Pullen Park

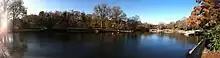
Pullen Park's Lake Howell

Pullen Park was founded on March 22, 1887, when Richard Stanhope Pullen of Pullen Plantation donated farmland to the City of Raleigh expressly to be used as a space for recreational enjoyment of its citizens and visitors. This land became Pullen Park, the first public park in North Carolina, although its founder, always shying from thanks and publicity, opposed giving it his name. A "Committee on Public Parks" was formed to oversee the transformation from farmland to landscaped park and a Park Keeper was hired in 1888 to oversee these modifications. Pullen continued his own involvement by taking part in the planning and financing of bridges, roads and paths throughout the park as well as the planting of trees and general landscaping in the park and the neighboring NC State University which was built on land also donated by him. Pullen's landscape design was in keeping with the times. He also financed a round pavilion for outdoor entertainment and a fountain, located near the city's first swimming pool (for men only) in 1891. A congressman from another county donated fifty Japanese carp for the fountain which shows the significance of the park even outside of Raleigh. In 1895 modifications to the structure and regulations of the pool allowed for its use by women. The pool remained in the same place until it was replaced by the Pullen Aquatic Center in 1992 ("see: Aquatic Center").